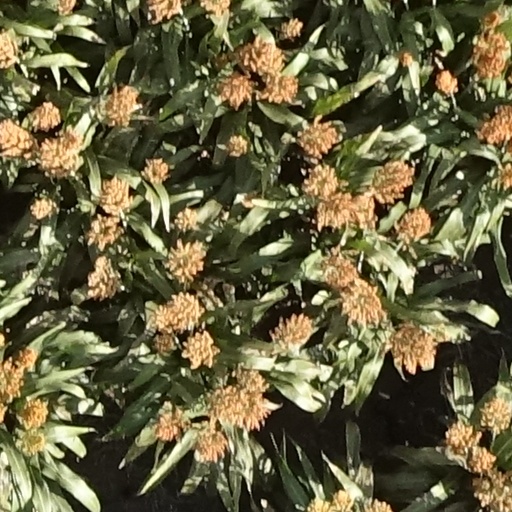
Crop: sorghum